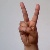
The image shows a hand gesture representing the letter 'V' in Indian Sign Language.